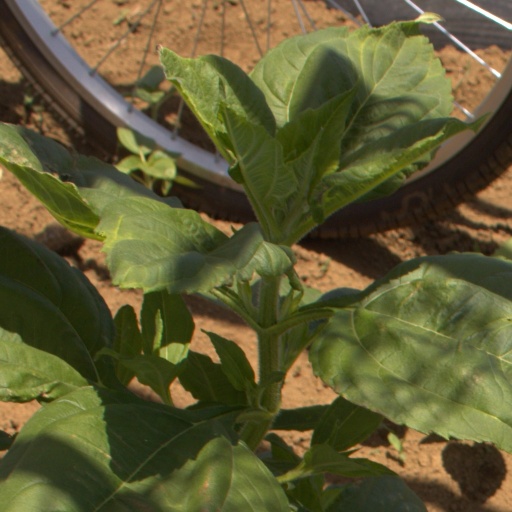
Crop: Jerusalem artichoke